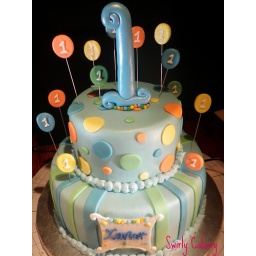
Bottome tier Vanilla with vanilla pudding, top tier chocolate cake with chocolate cream covered in light blue fondant and colorful accents